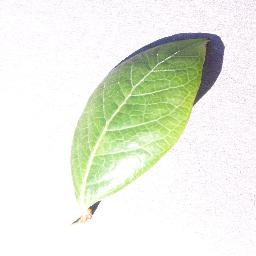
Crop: blueberry
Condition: healthy